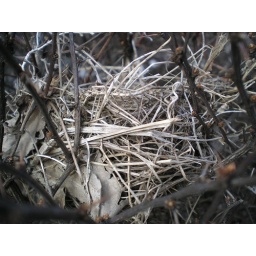
A nest growing in a wall of shrubbery outside the library in Bloomington Indiana.